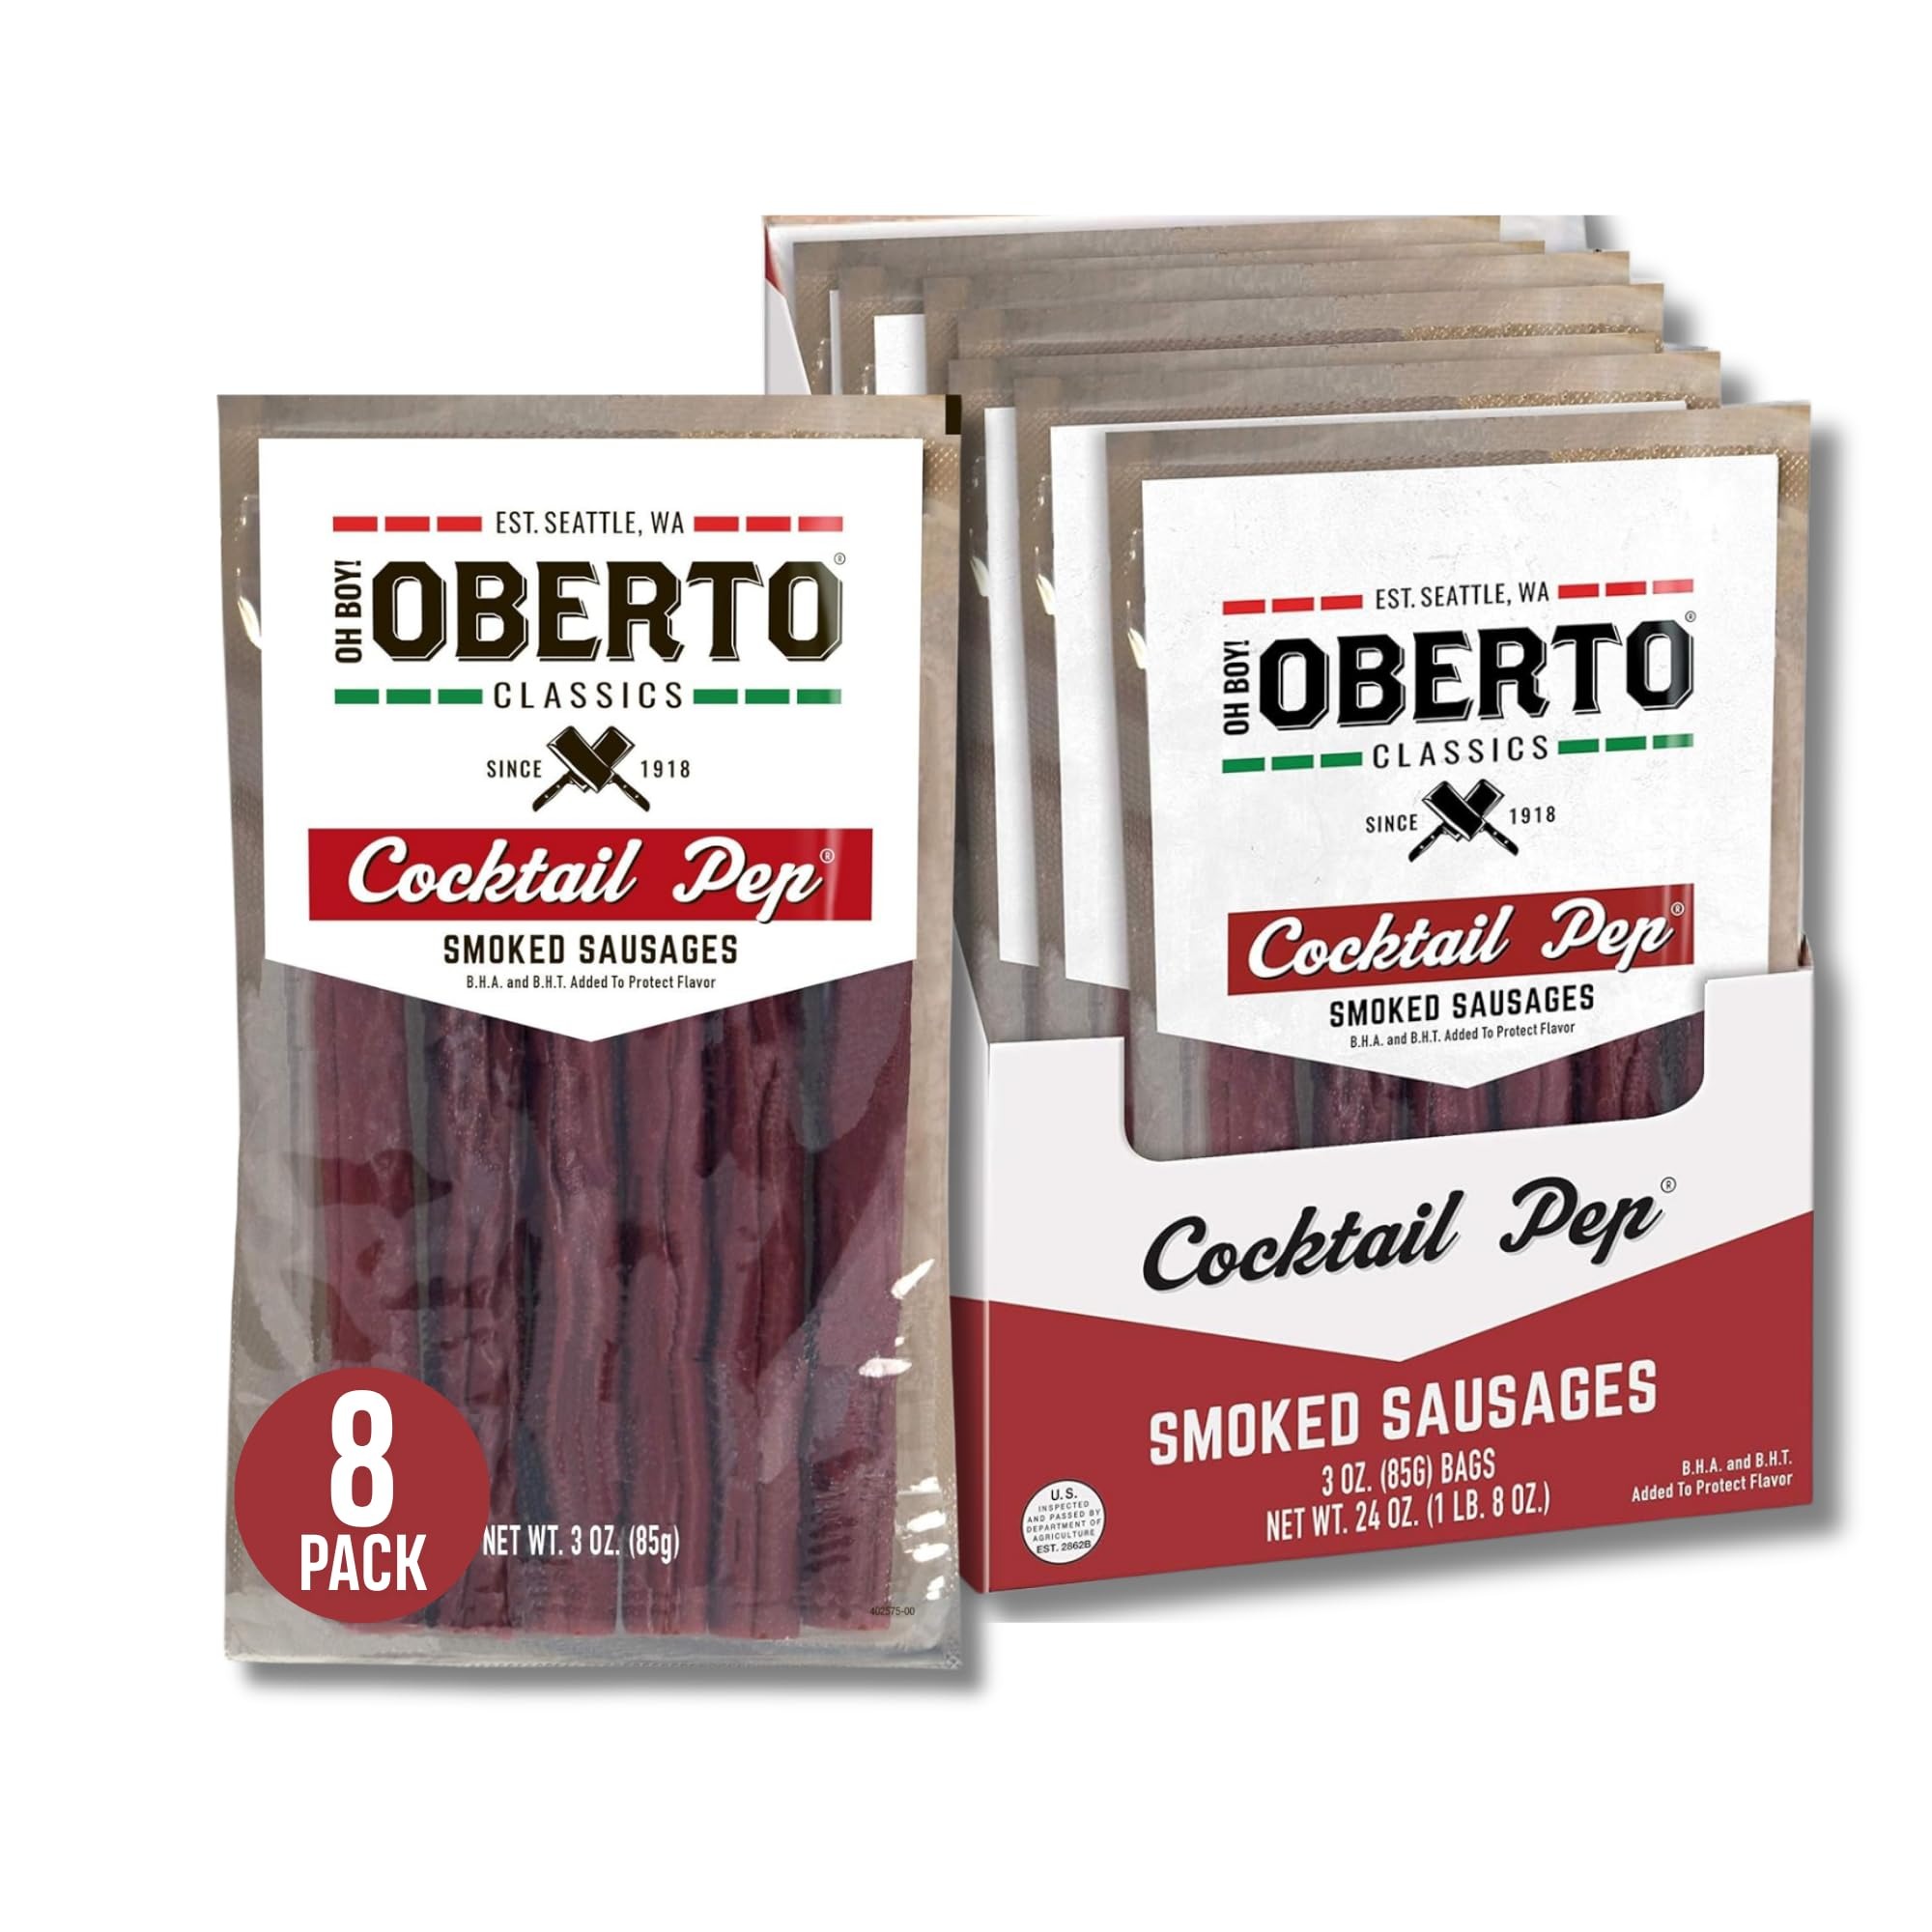
Item Name: Oh Boy! Oberto Classics Cocktail Pep Smoked Sausages, 3 Ounce (Pack of 8)
Bullet Point 1: OH BOY!: Oberto Classics Cocktail Pep Smoked Sausages pack a legendary snap in each bite with a flavor you’ll savor for years to come
Bullet Point 2: A GOOD SOURCE OF PROTEIN: With 6g of protein per serving, Oberto Cocktail Pep Smoked Sausages will keep you fueled throughout your day
Bullet Point 3: SHAREABLE: Our Cocktail Pep Smoked Sausages are perfect for sharing
Bullet Point 4: GOOD FOR ON-THE-GO: Packed in a convenient 3oz pouch, Oberto Cocktail Pep Smoked Sausages are the perfect size for a quick on-the-go snack or school lunch
Bullet Point 5: EST. SEATTLE, WA: Since 1918, we've been making our specialty meats the same way our founder, Constantino Oberto, did
Value: 24.0
Unit: Ounce

Price: 9.73